Butterworth, Seberang Perai

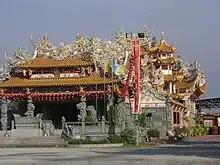

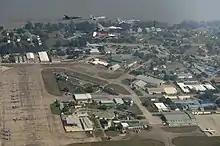
Fighter jets of the Royal Malaysian Air Force and the United States Air Force over RMAF Butterworth

The Butterworth railway station is one of the major stations along the Malayan Railway's west coast route. As such, regular Malayan Railway services are available to other cities along western Peninsular Malaysia, including Ipoh, Kuala Lumpur, Malacca and Johor Bahru, as well as on to Woodlands in northern Singapore. Aside from these, the Butterworth railway station is also the terminus of the State Railway of Thailand's Southern Line (via Padang Besar) and the International Express from Bangkok. Notably, the train station is one of the main stops of the Eastern and Oriental Express service between Bangkok and Singapore as well.